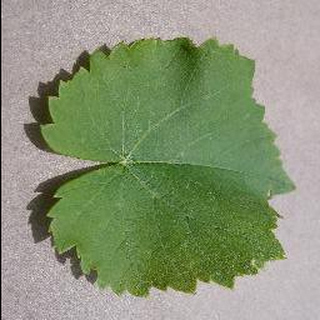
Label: healthy_grape